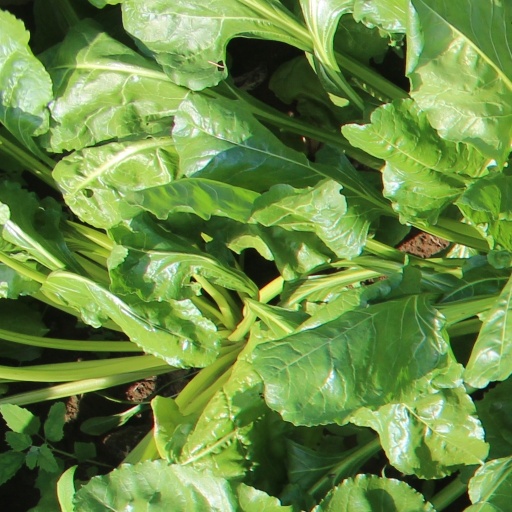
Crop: sugar beet